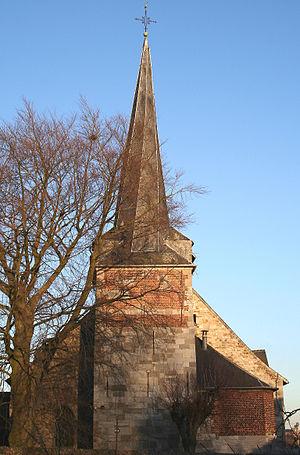
Leernes (Belgique), l’église Saint-Martin (1621).
Leernes [lɛʀn] est une section de la commune belge de Fontaine-l'Évêque, située en Région wallonne dans la province de Hainaut.